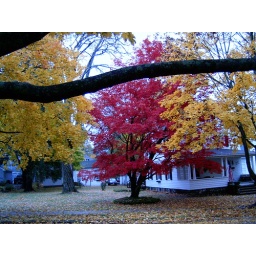
Millbrook, NY...my absolute favorite tree of the day was the pink one here. Just amazing, especially up against the yellow.